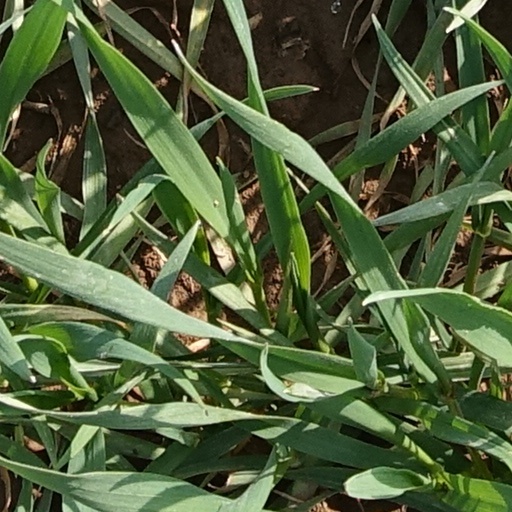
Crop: wheat